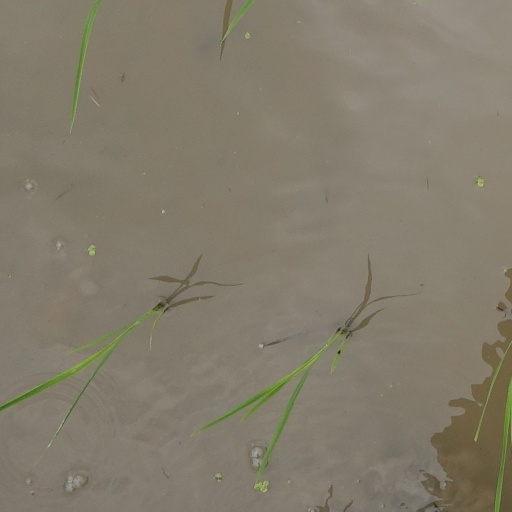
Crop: rice